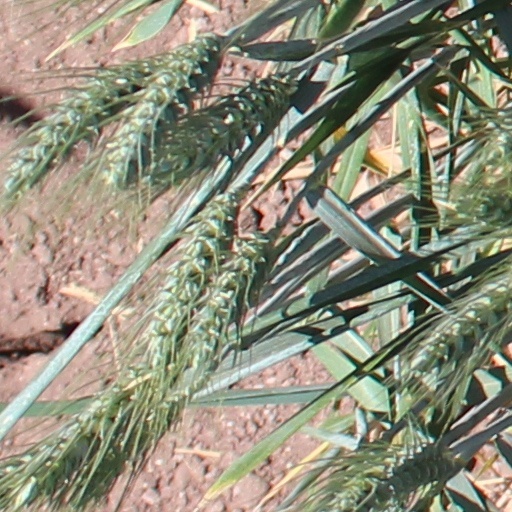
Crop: wheat